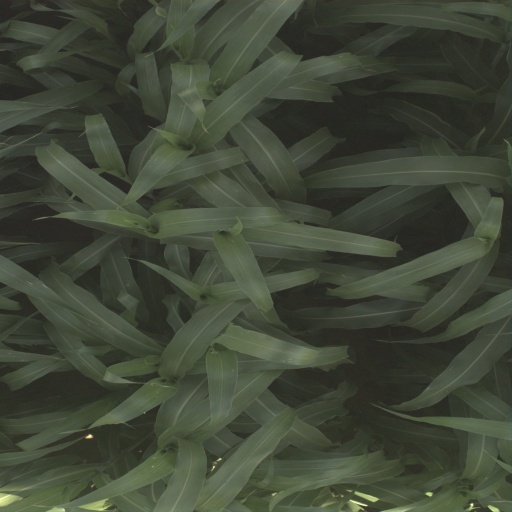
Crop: sorghum